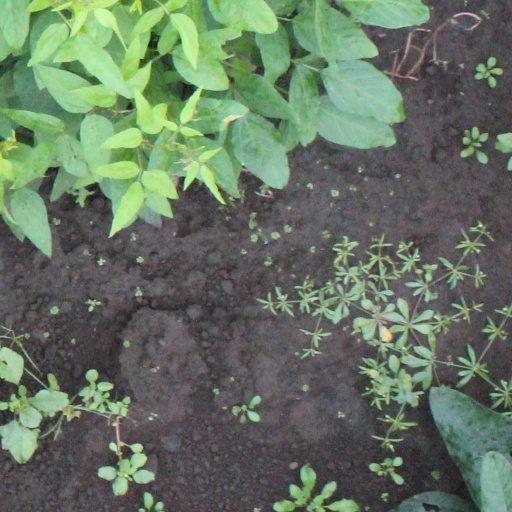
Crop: soybean